Bombardment of Brussels

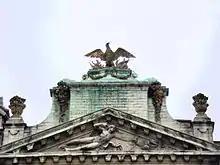
"Phoenix rising from its ashes" on the Grand-Place's guildhall, symbol of the city's reconstruction

From the days following the bombardment into the following months, the different authorities of the city implemented a series of measures and regulations in order to attend to the most urgent problems and begin the reconstruction. The central government, headed by the governor, Maximilian II Emanuel, Elector of Bavaria, had a complex power-sharing agreement with the municipal government, called the Magistracy, which represented local interests and retained much of the autonomy it had gained in the Middle Ages. This caused many jurisdictional conflicts, creating further problems.